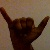
The image shows a hand gesture representing the letter 'Y' in Indian Sign Language.